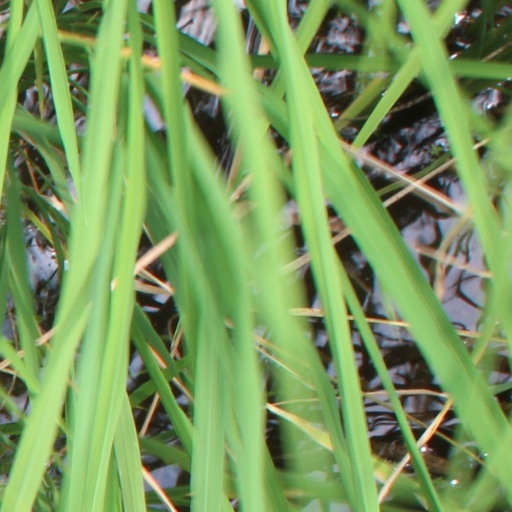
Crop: rice